Norman Selfe

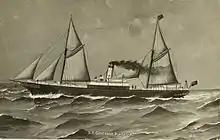
Illustration of the "SS Governor Blackall"

After leaving Russell's, Selfe went into partnership with his former employer James Dunlop. They designed and built major installations for the Australasian Mineral Oil Company, the Western Kerosene Oil Company and the Australian Gas Light Company. In 1869 Selfe was appointed to the senior post of "chief draftsman and scientific engineer" at Mort's Dock & Engineering Company in Balmain. In this role he oversaw the design and construction of the mail ship SS "Governor Blackall", personally commissioned for the Queensland government by the Premier Charles Lilley in 1869. The Sydney-built but Queensland-owned ship was an attempt to break what was later described as the "capricious monopoly" of the Australasian Steam Navigation Company on coastal trade and mail delivery from England. However, it ultimately caused the political downfall of Lilley as he had undertaken the contract without consulting his colleagues.